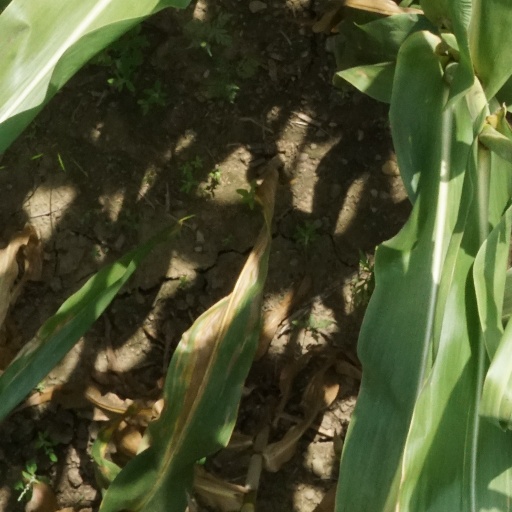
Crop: maize; corn